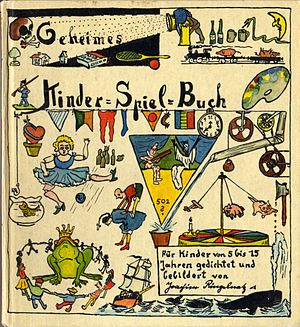
Joachim Ringelnatz / Eksempler på Ringelnatz' kunst
Hans Bötticher, var en tysk forfatter og maler.